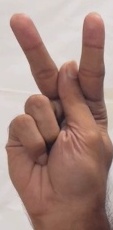
ASL sign: K